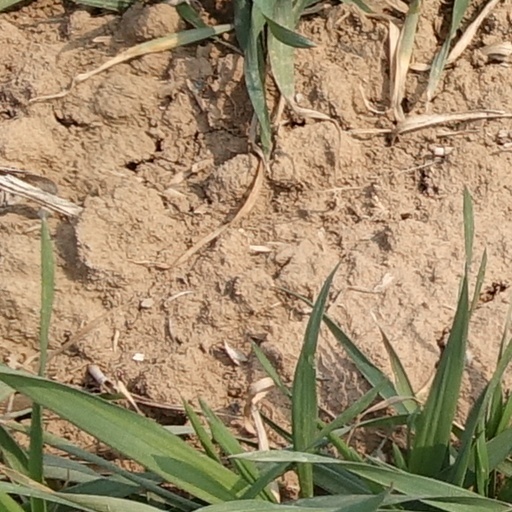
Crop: wheat